Chelsea Murphy

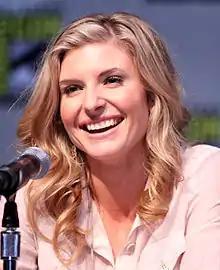
Viva Bianca's ("pictured") casting as Chelsea was announced in the United States.

Bianca's casting in an unnamed guest role was announced via a press release issued by Amazon MGM Studios in the United States. The character was announced in advance spoilers and it was revealed she would be introduced as the sister of established character Cara Varga-Murphy (Sara West) who gives her "an unexpected visit". The show officially announced the casting and character details on 14 January 2024. Chelsea is named after the "Neighbours" crew member Chelsea Chua. Bianca revealed that the part of Chelsea is an extended guest role. In a backstage video, she stated "Chelsea sticks around for a while and has quite a bit of business to tend to, and is determined to do so." Bianca described Chelsea as "a really effective manipulator" and has ulterior motives behind her actions. Bianca added that Chelsea has "always got something else kind of ticking." One of Chelsea's introductory stories involve her romantic pursuit of businessman Paul Robinson (Stefan Dennis). Bianca described Chelsea as "a woman who has a serious agenda and very, very ambitious hopes for her life and sees them through Paul." Dennis added that "it's very blatant that Chelsea is seen as a gold-digger" during her introduction scenes. Bianca revealed that Chelsea would create "major trouble for other people but then in turn herself and she then needs to cover her tracks. And we see lies upon lies and she's burying herself in a hole. And in doing so she becomes quite vulnerable I think and it all becomes very messy for Chelsea."